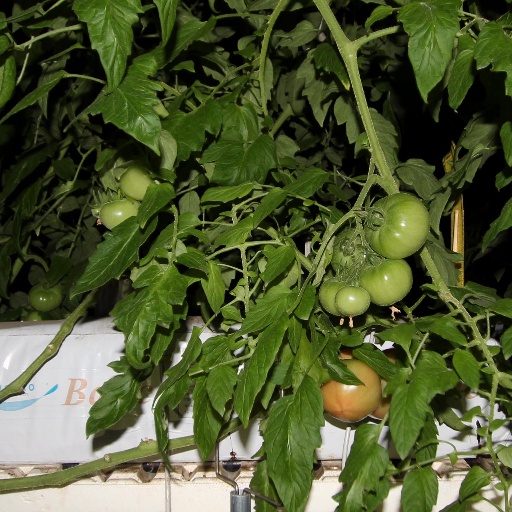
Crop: tomato